Oernant Tramway

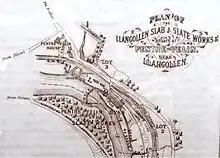
A plan made of Pentrefelin Slab and Slate Works prior to sale in 1897

In November 1889 there was a strike at Moel-y-Faen Quarry and Pentrefelin in a dispute about pay, and in 1890 it was reported to the Llangollen District Highway Board that the Maesynychain incline was in a dangerous state, and it was resolved to draw this to the attention of the Llangollen Slate and Slab Company. This appears indicative of the perilous state of the finances of the Llangollen Slab and Slate Company, as in March 1892 the directors decided to wind up the company and a sale was announced by order of the liquidator of the following :